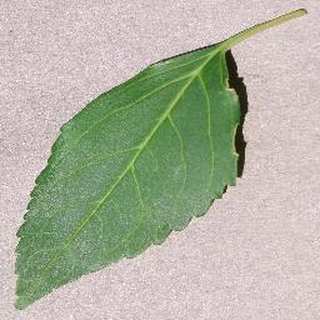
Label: healthy_cherry